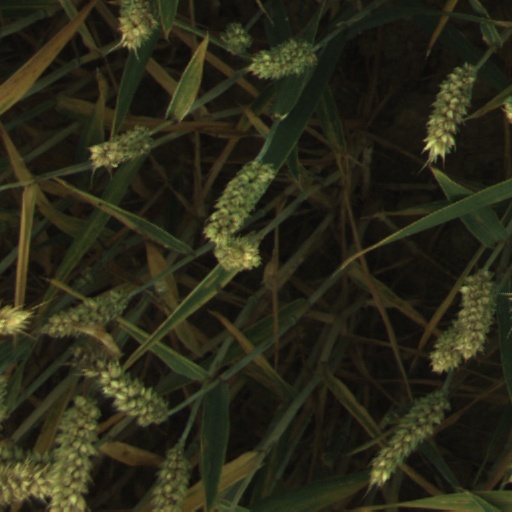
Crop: wheat